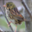
Label: bird